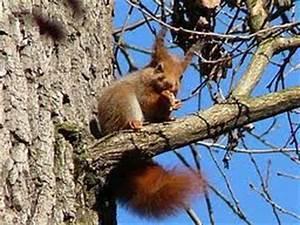
squirrel